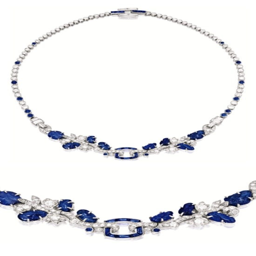
a stunning late sapphire and diamond necklace by retail